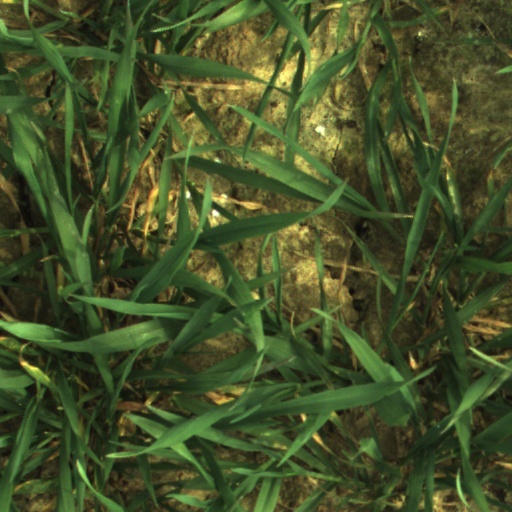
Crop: wheat